Planter class

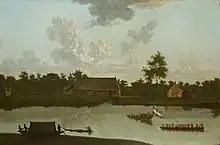
A painting of a sugar plantation in Surinam by Dirk Valkenburg

The planter class was a racial and socioeconomic class which emerged in the Americas during European colonization in the early modern period. Members of the class, most of whom were settlers of European descent, consisted of individuals who owned or were financially connected to plantations, large-scale farms devoted to the production of cash crops in high demand across Euro-American markets. These plantations were operated by the forced labor of enslaved people and indentured servants and typically existed in subtropical, tropical, and somewhat more temperate climates, where the soil was fertile enough to handle the intensity of plantation agriculture. Cash crops produced on plantations owned by the planter class included tobacco, sugarcane, cotton, indigo, coffee, tea, cocoa, sisal, oil seeds, oil palms, hemp, rubber trees, and fruits. In North America, the planter class formed part of the American gentry.